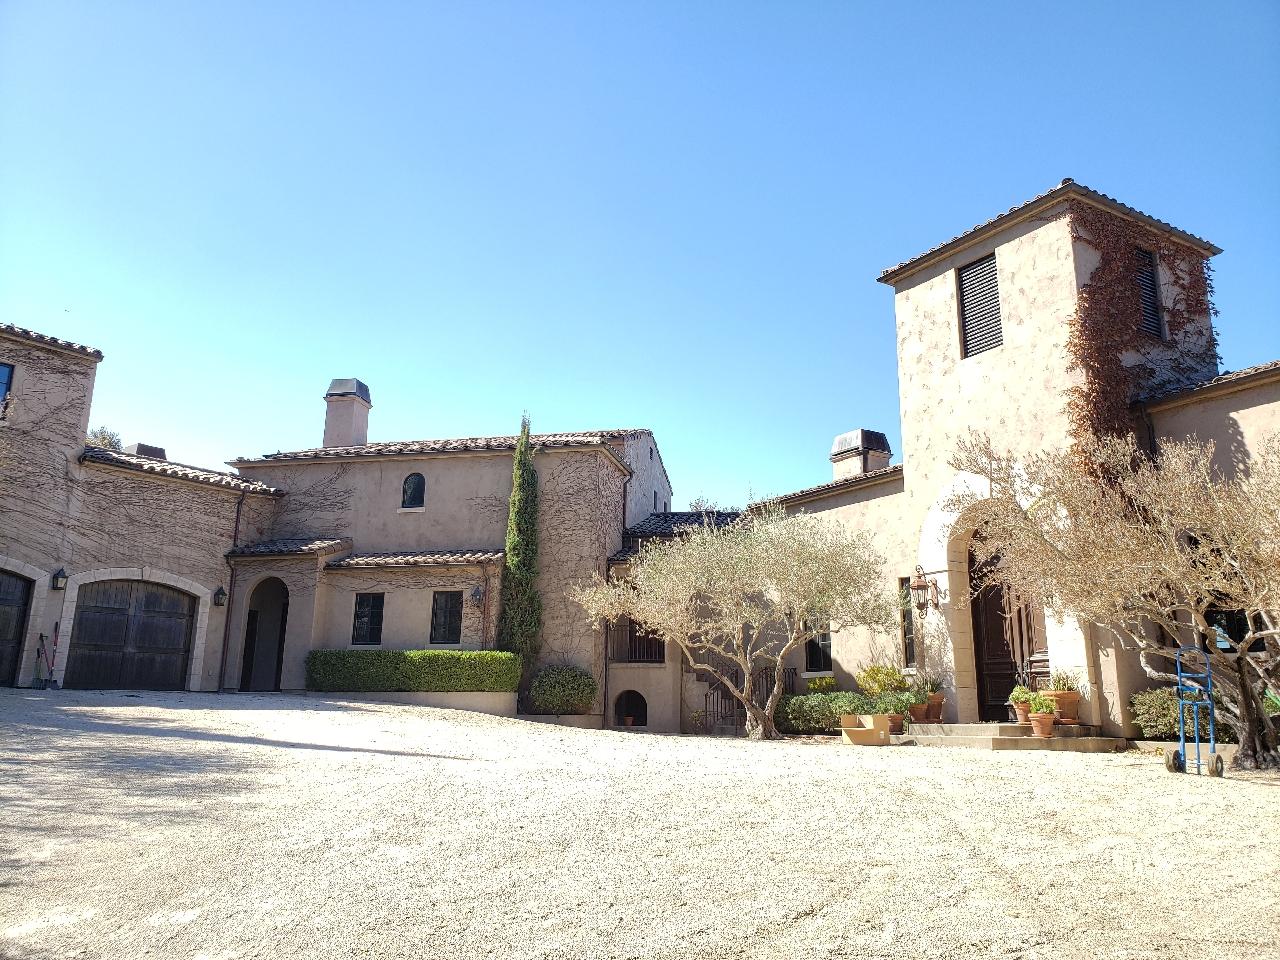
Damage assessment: major